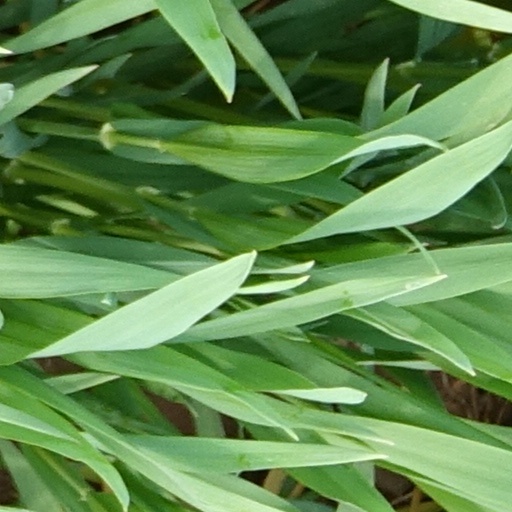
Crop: wheat